Destruction '11

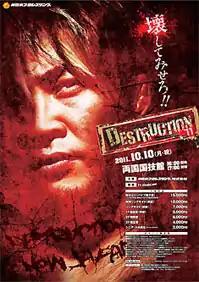
Promotional poster for the event featuring Hiroshi Tanahashi

Destruction '11 was a professional wrestling pay-per-view (PPV) event promoted by New Japan Pro-Wrestling (NJPW). The event took place on October 10, 2011, in Tokyo, at Ryōgoku Kokugikan. The event featured eleven matches (including one dark match), three of which were contested for championships. It was the fifth event under the Destruction name.